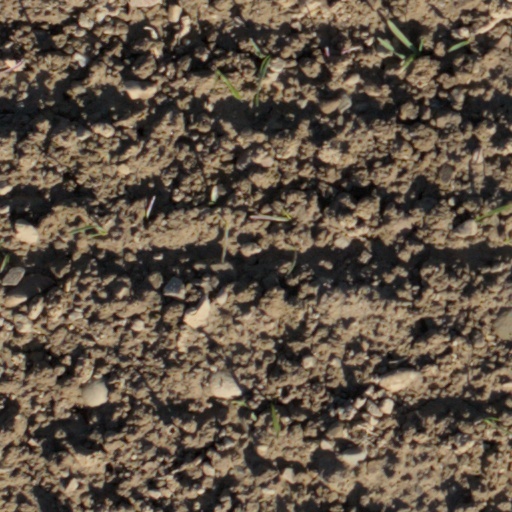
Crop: wheat